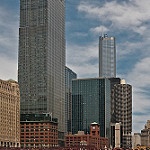
Label: buildings